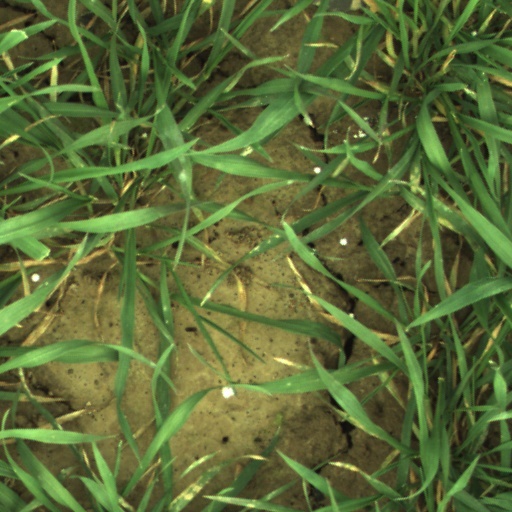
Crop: wheat